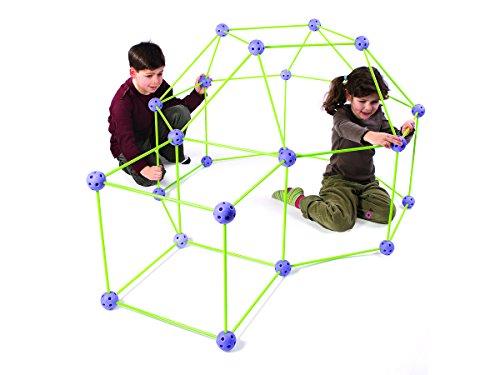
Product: Crazy Forts,Purple, 69 pieces
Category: Toys & Games | Sports & Outdoor Play | Play Tents & Tunnels
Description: Crazy Forts are a unique building and creative toy.
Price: $39.97
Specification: ProductDimensions:16.8x3.2x10inches|ItemWeight:1.98pounds|ShippingWeight:3.9pounds(Viewshippingratesandpolicies)|ASIN:B001DNHYC0|Itemmodelnumber:CF1|Manufacturerrecommendedage:3yearsandup